Belgium in the Eurovision Song Contest 2015

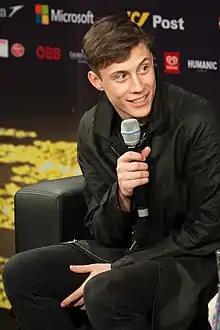
Loïc Nottet during a press meet and greet

According to Eurovision rules, all nations with the exceptions of the host country and the "Big Five" (France, Germany, Italy, Spain and the United Kingdom) are required to qualify from one of two semi-finals in order to compete for the final; the top ten countries from each semi-final progress to the final. In the 2015 contest, Australia also competed directly in the final as an invited guest nation. The European Broadcasting Union (EBU) split up the competing countries into five different pots based on voting patterns from previous contests, with countries with favourable voting histories put into the same pot. On 26 January 2015, a special allocation draw was held which placed each country into one of the two semi-finals, as well as which half of the show they would perform in. Belgium was placed into the first semi-final, to be held on 19 May 2015, and was scheduled to perform in the first half of the show.